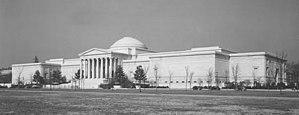
John Russell Pope était un architecte américain.
La National Gallery of Art, littéralement « Galerie nationale d'art », est un musée américain situé à Washington, D.C., l'un des plus grands du monde. Il est administré par le gouvernement fédéral des États-Unis et son entrée est gratuite. Les collections sont réparties dans deux bâtiments reliés par une galerie souterraine sous le Mall : le bâtiment Est et le bâtiment Ouest. La NGA est affiliée à la Smithsonian Institution.